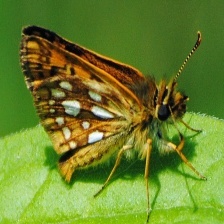
Species: CHECQUERED SKIPPER